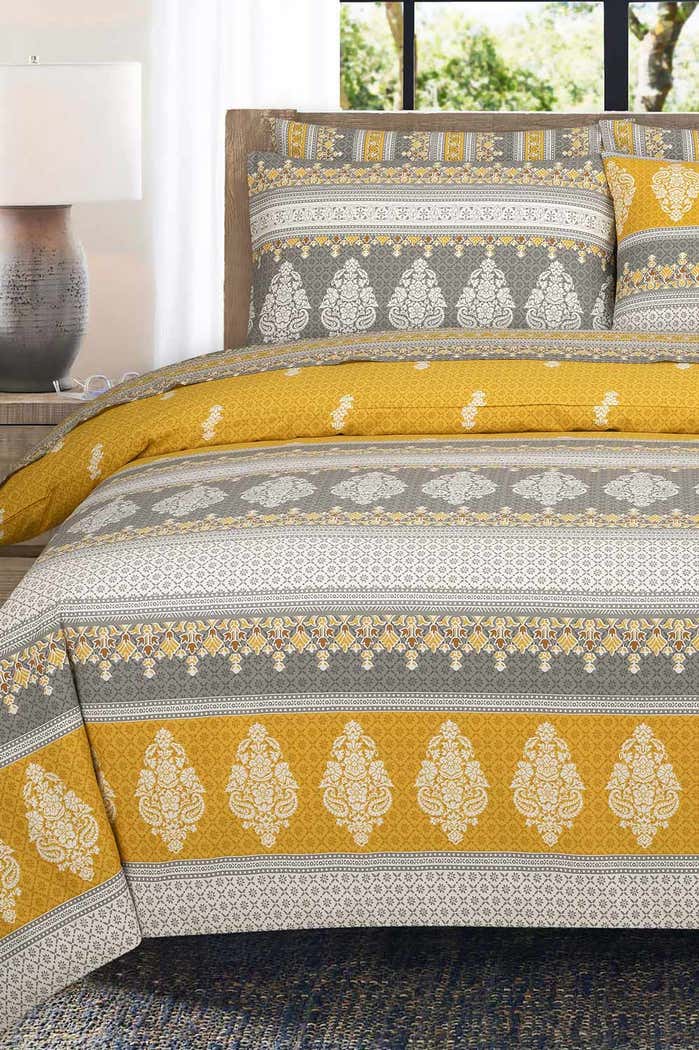
yellow multi bedding